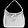
Label: Bag